Walker's Mill and Walker's Bank

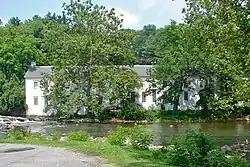
Walker's Mill, June 2011

Walker's Mill and Walker's Bank, also known as Simsville, Siddall's Mill, and "Big White Mill", is a historic spinning cotton mill and worker's dwelling block located near Wilmington, New Castle County, Delaware. Walker's Mill was built between 1813 and 1815, and is a -story, T-shaped, stone building.